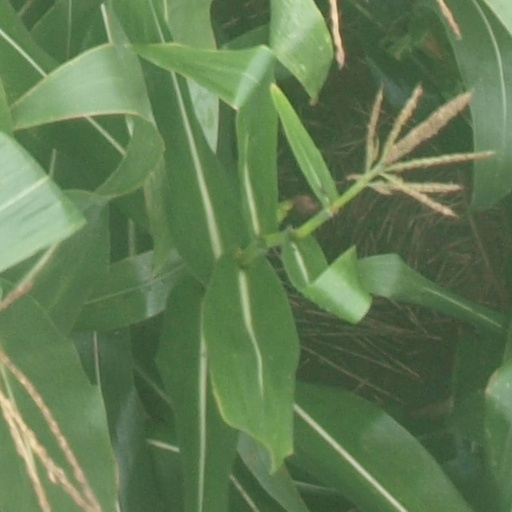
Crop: maize; corn